Question: Please indicate a possible affordance area of the frisbee that can be used for catching
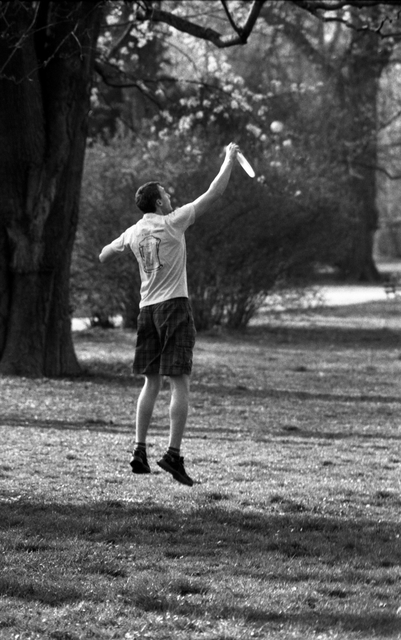
Answer: [220.35, 143.158, 263.658, 175.639]